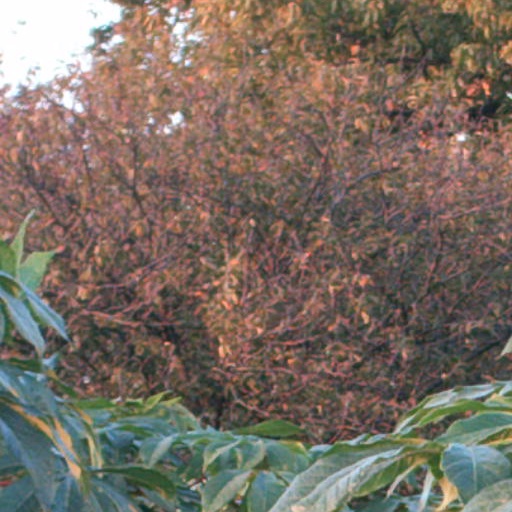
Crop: cassava